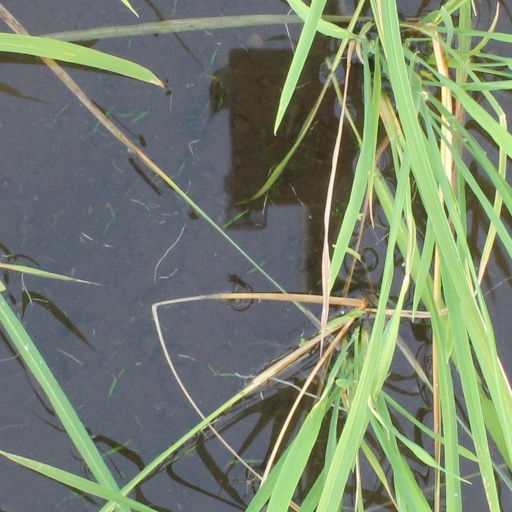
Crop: rice